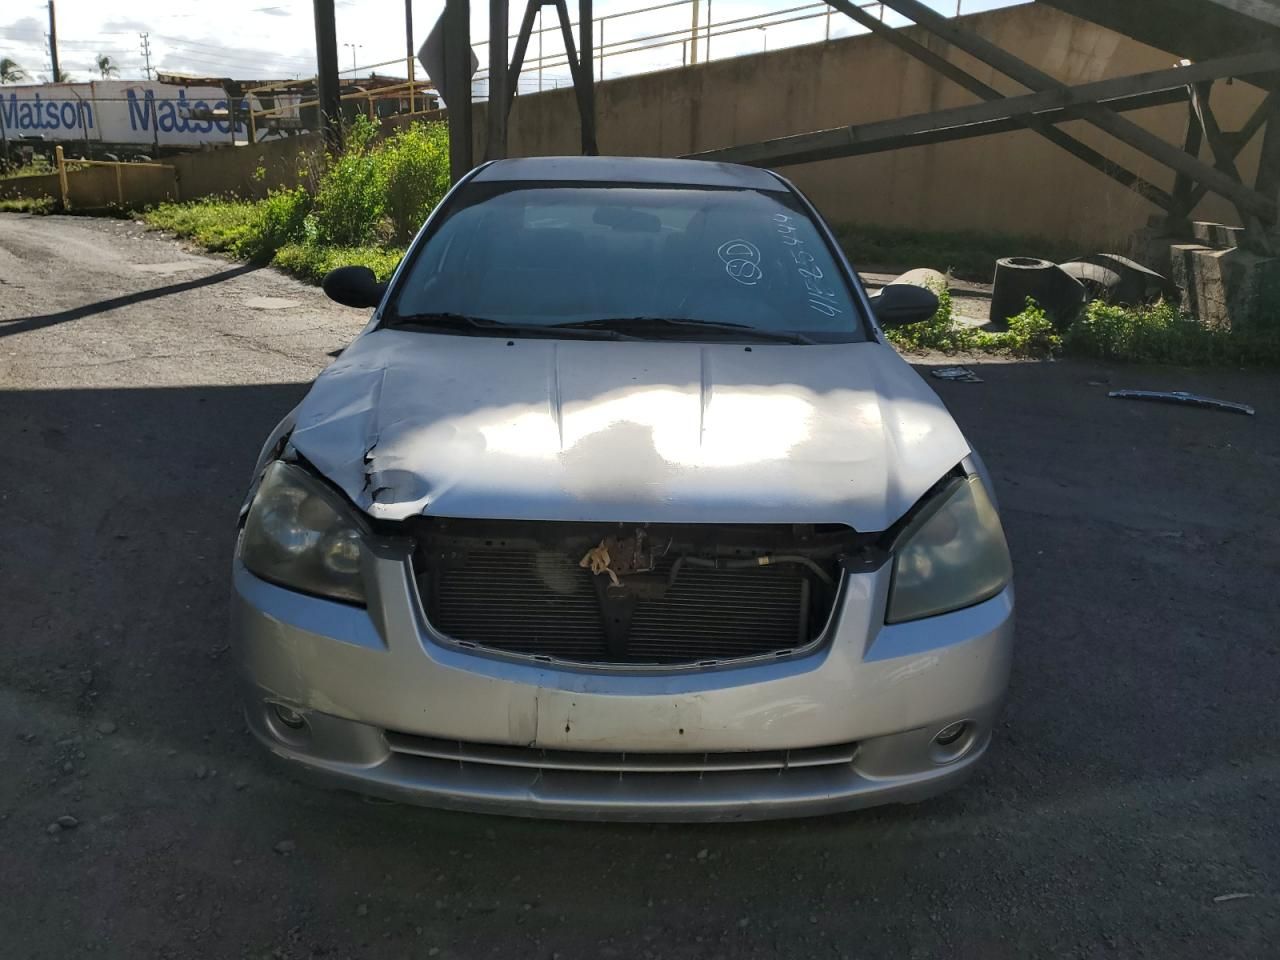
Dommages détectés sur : pare-choc avant, capot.
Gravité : mineur